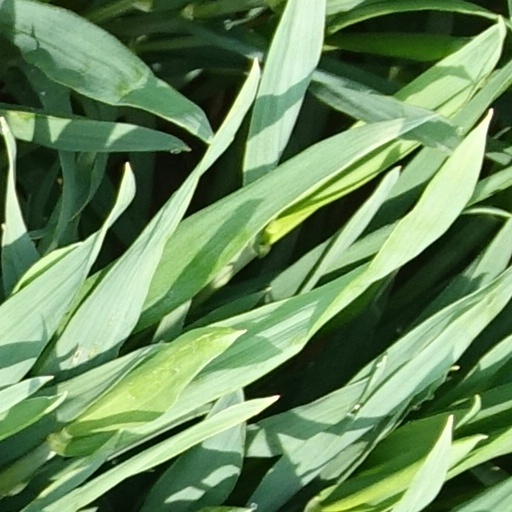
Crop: wheat